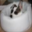
Label: dog